Two-Gun Lady

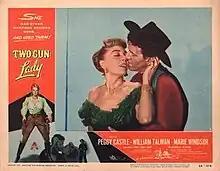
Theatrical release poster

Two-Gun Lady is a 1955 American western film directed and produced by Richard Bartlett and starring Peggie Castle, William Talman, and Marie Windsor. The working title was "Six Gun Lady".